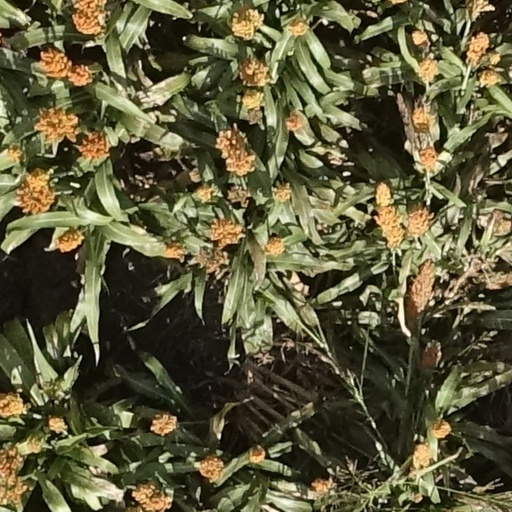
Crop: sorghum